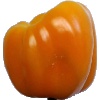
Label: yellow_pepper